2012 World Masters Athletics Indoor Championships

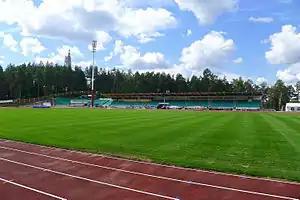
Harjun stadion

2012 World Masters Athletics Indoor Championships is the fifth in a series of World Masters Athletics Indoor Championships (also called World Masters Athletics Championships Indoor, or WMACi). This fifth edition took place in Jyvaskyla, Finland, from 3 to 8 April 2012.